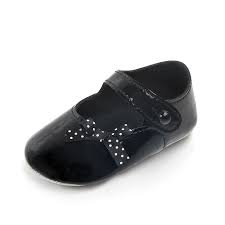
Waste category: shoes